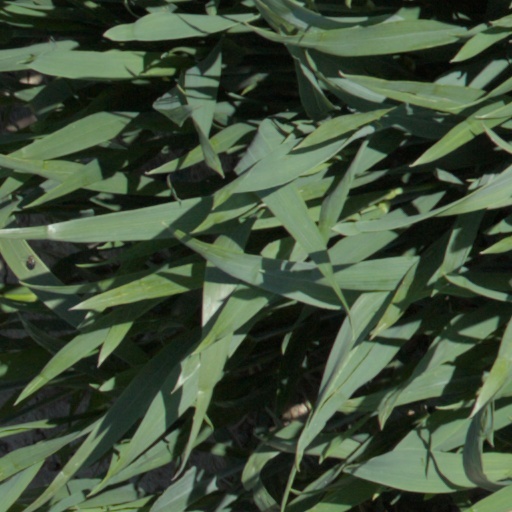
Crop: wheat